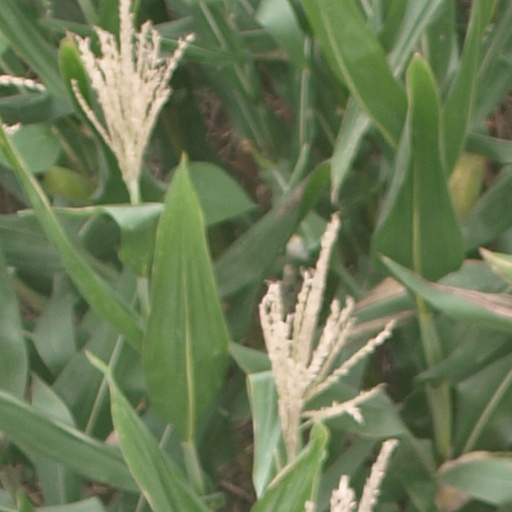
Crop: maize; corn